Haga dolmen

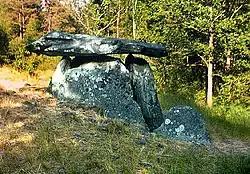
Hagadösen (2008)

The Haga dolmen is a megalithic dolmen, dating from the Neolithic era. It is located on the island of Orust in Bohuslän, Västra Götaland County, Sweden. Hagadösen is registered by the Swedish National Heritage Board.